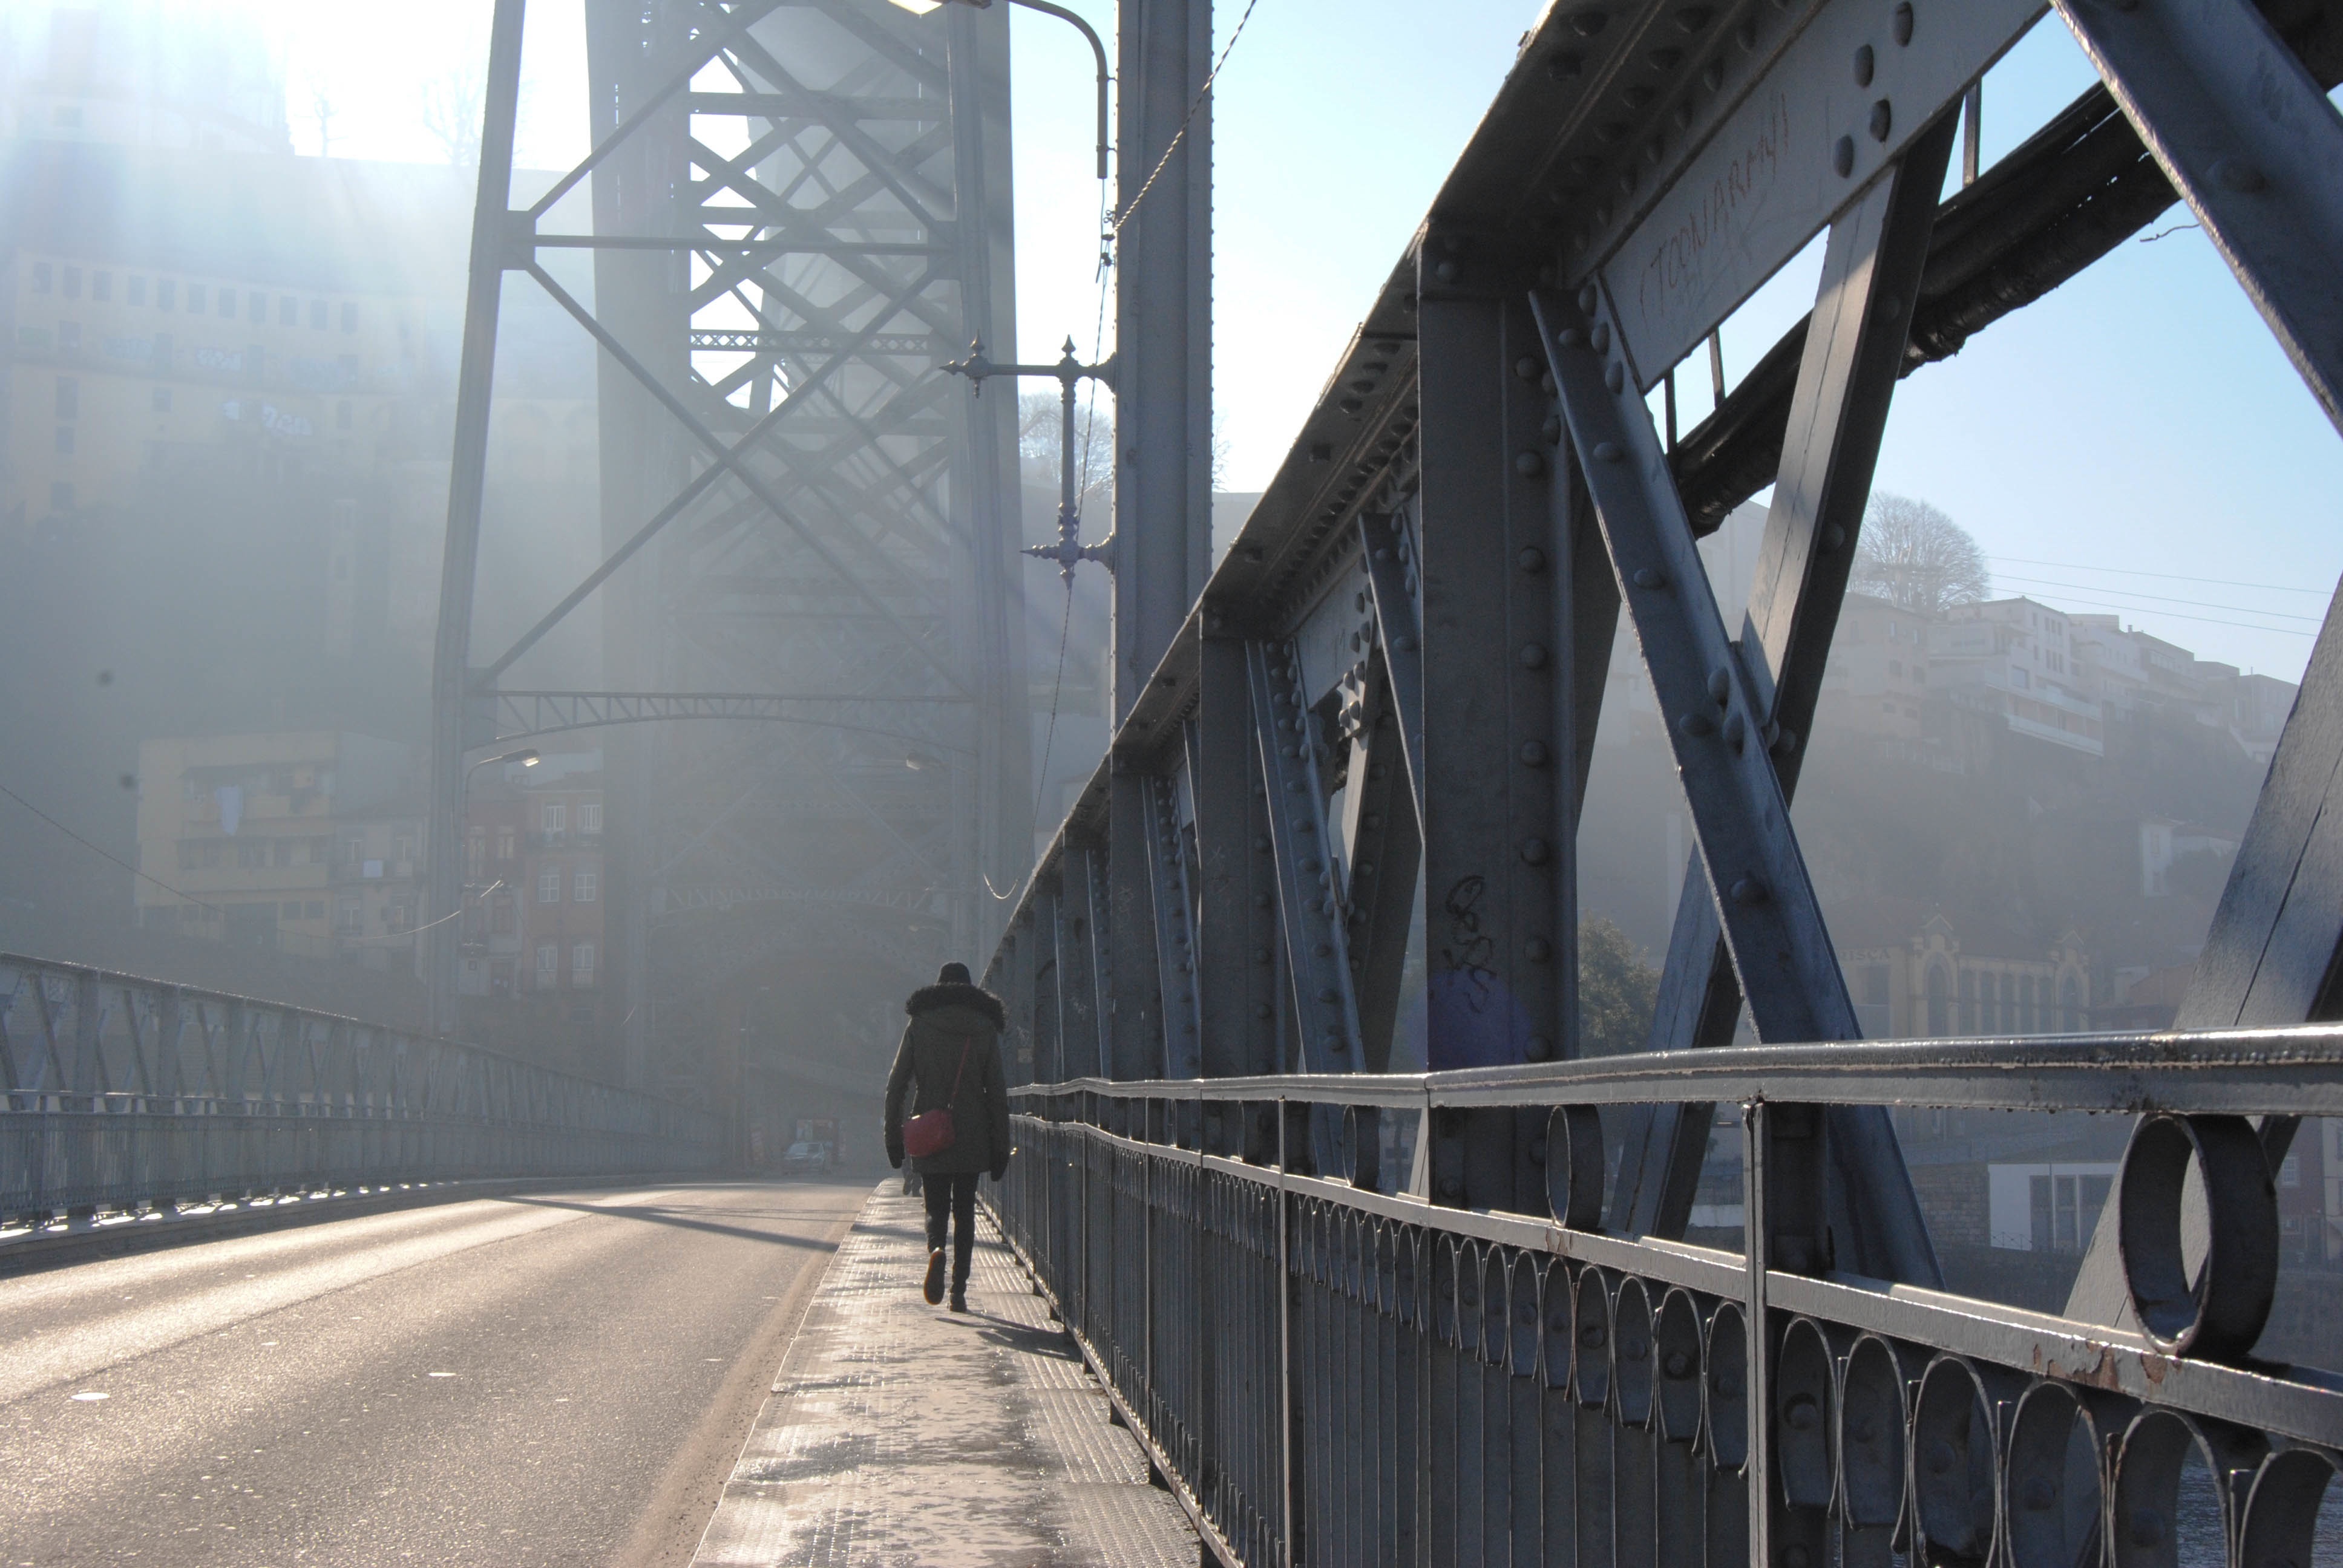
bridge, overpass, subway, transport, public transport, nonbuilding structure